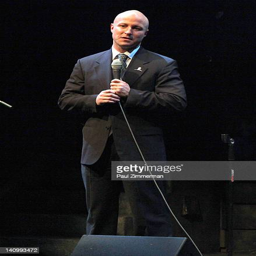
person attends the spotlight on benefit